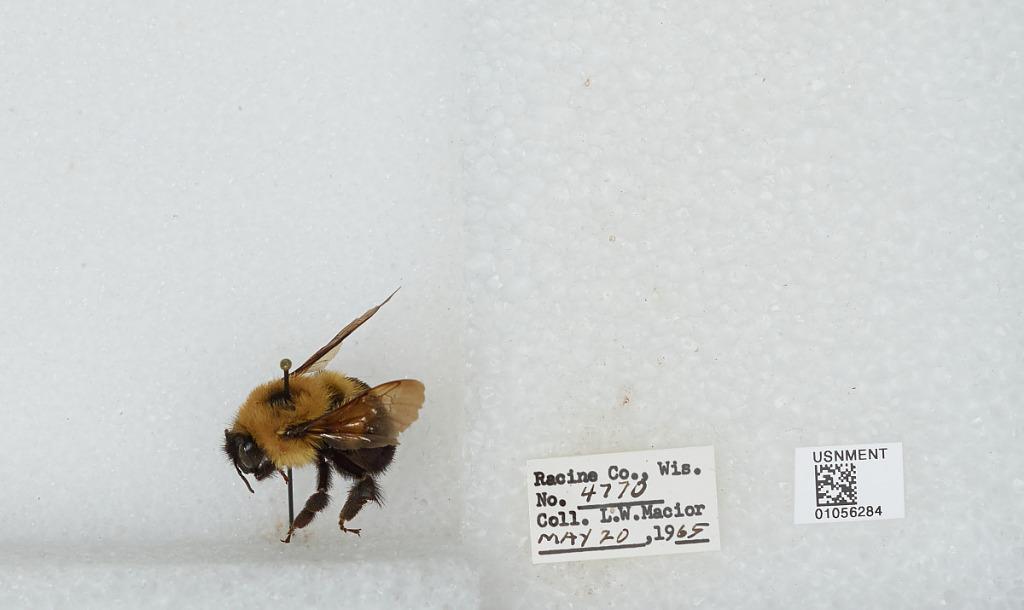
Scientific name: Bombus (Pyrobombus) bimaculatus Cresson
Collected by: L. Macior
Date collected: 1965-5-20
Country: United States
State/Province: Wisconsin
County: Racine
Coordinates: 42.78, -87.76